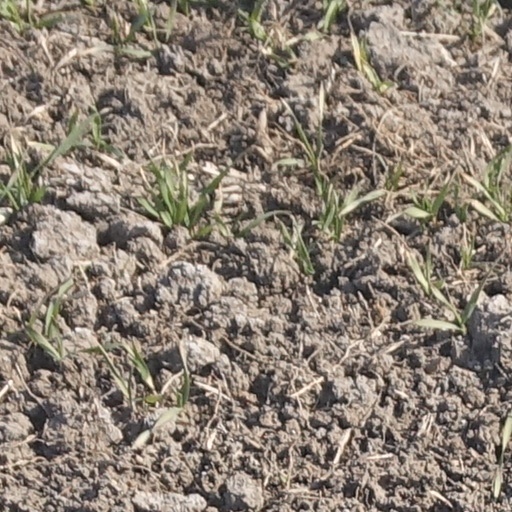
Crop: wheat